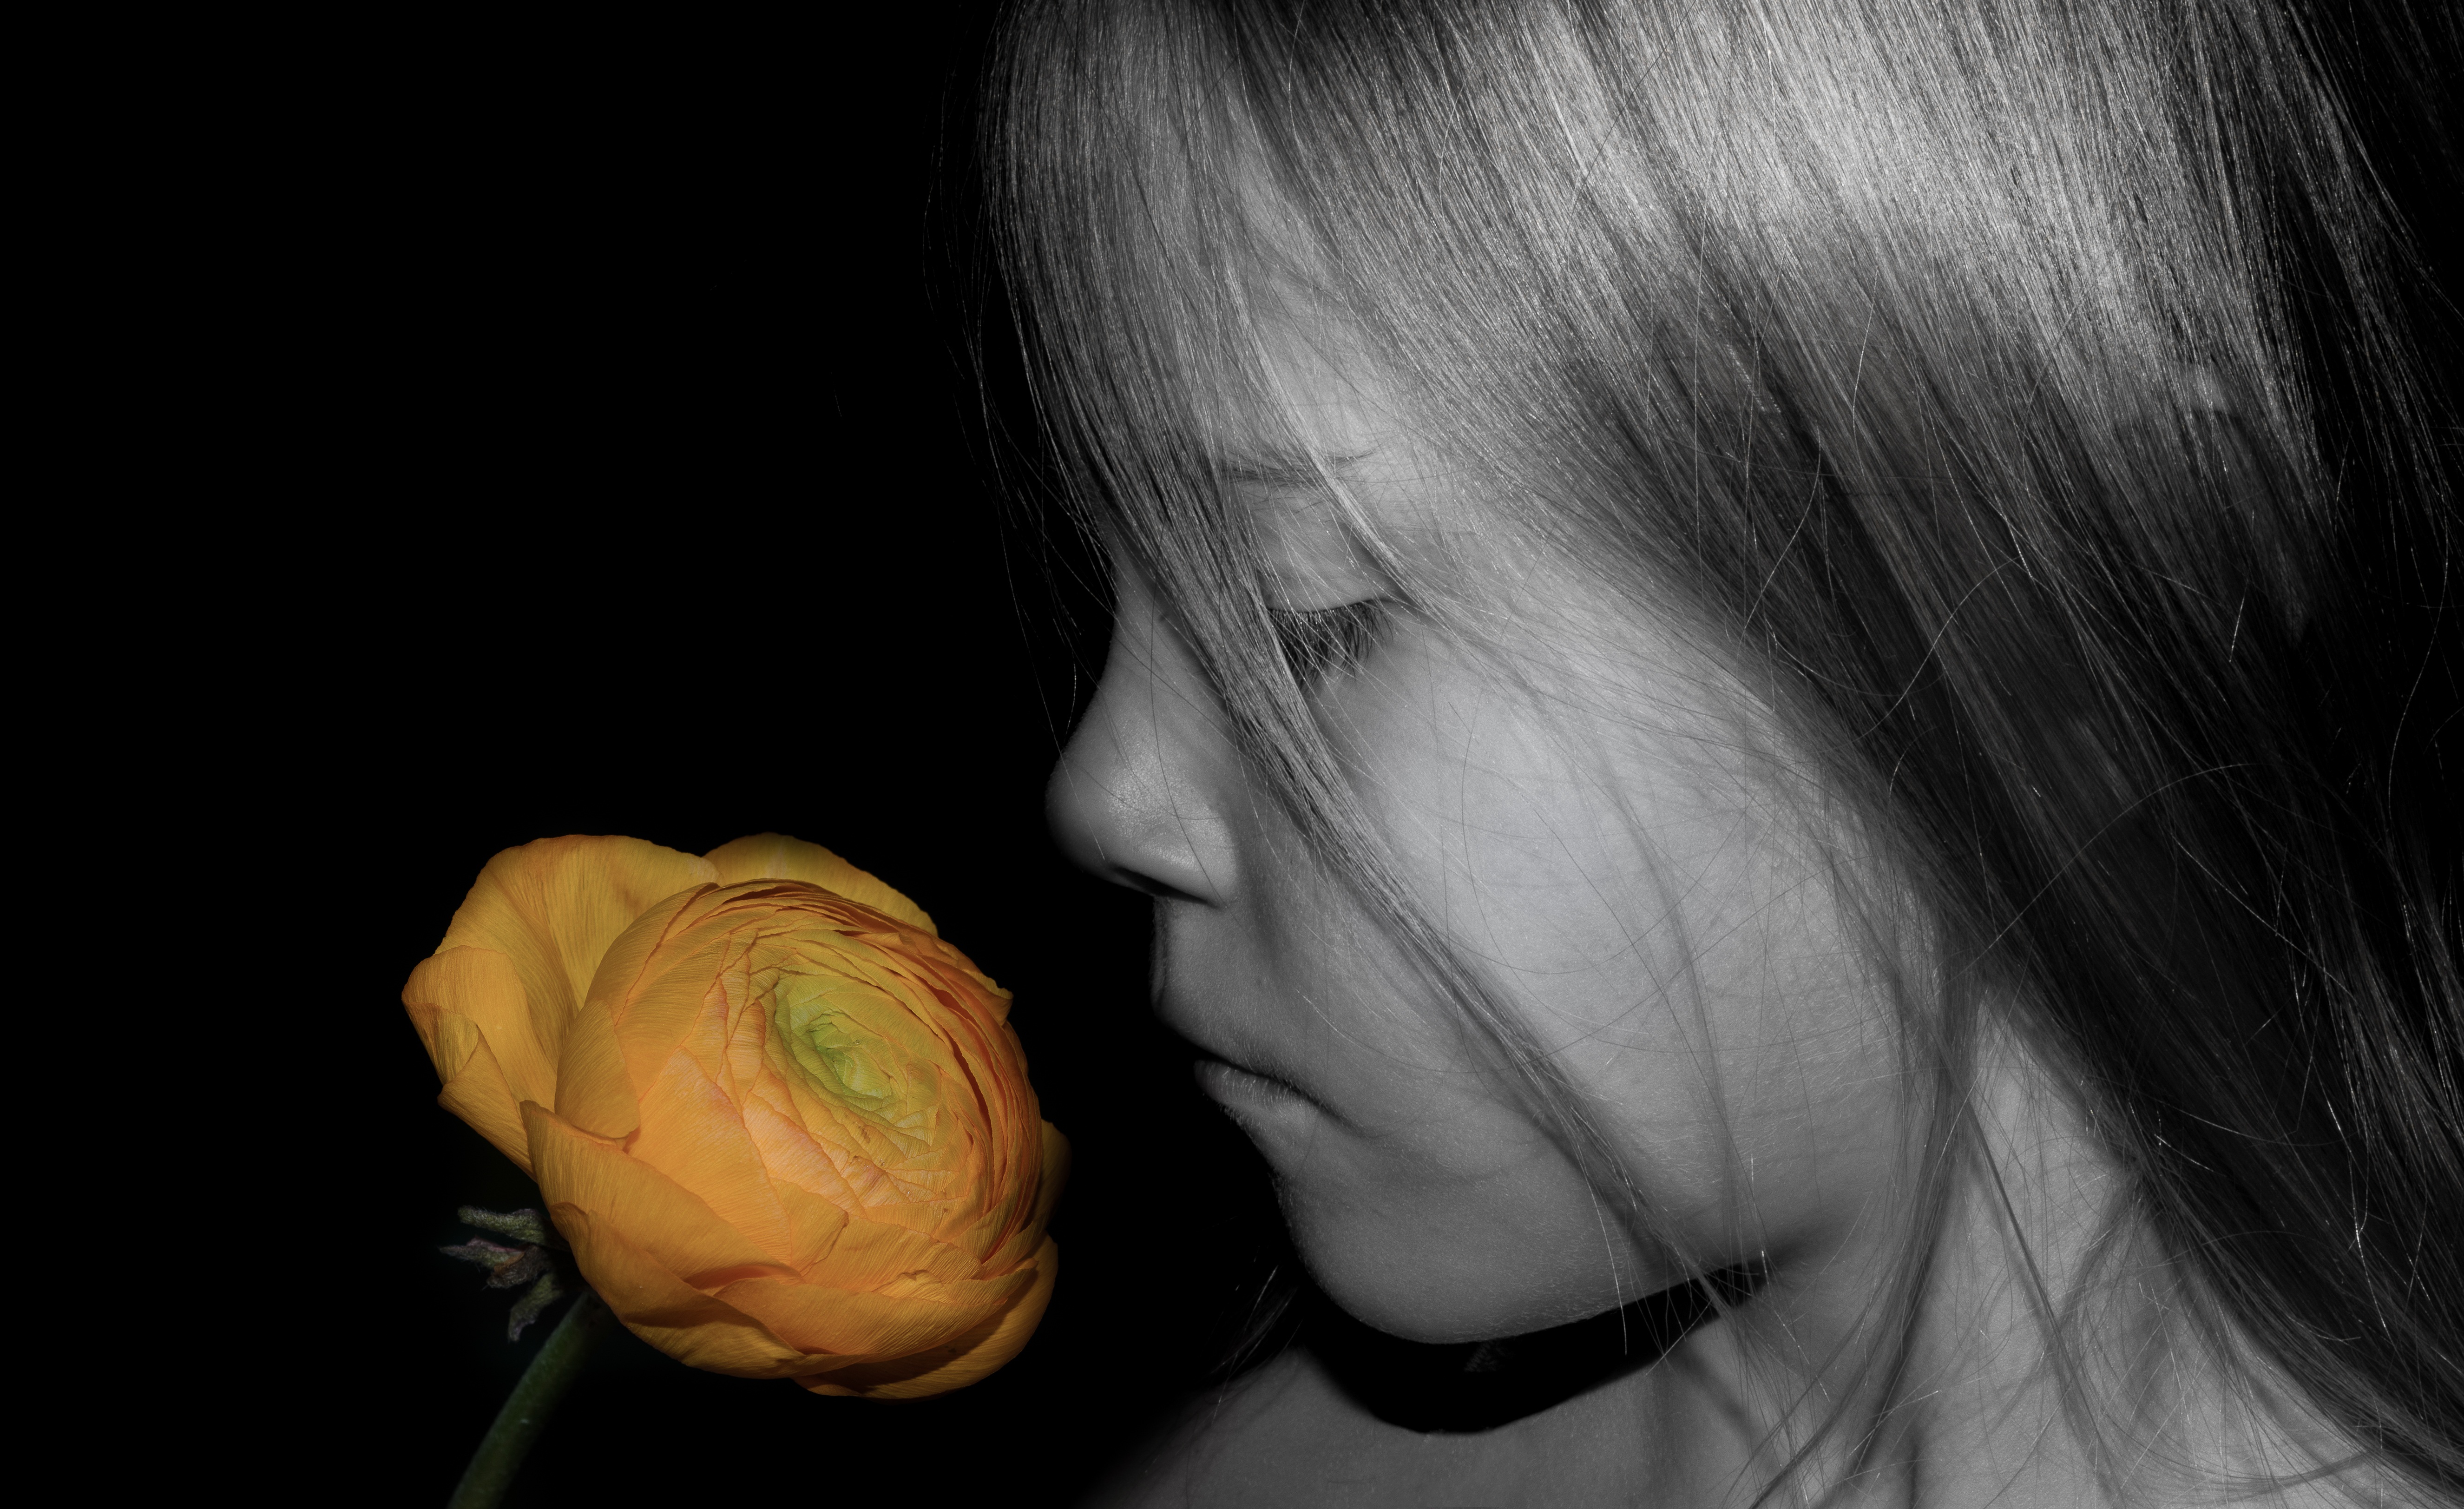
hand, person, black and white, people, girl, woman, hair, white, photography, flower, bloom, cute, looking, female, love, portrait, model, young, color, child, darkness, black, ear, monochrome, healthy, mouth, close up, human body, eye, head, smelling, skin, beauty, elegant, organ, emotion, macro photography, interaction, sense, monochrome photography